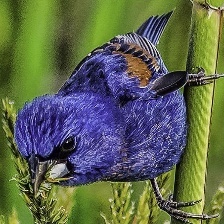
Species: BLUE GROSBEAK
Scientific name: PASSERINA CAERULEA